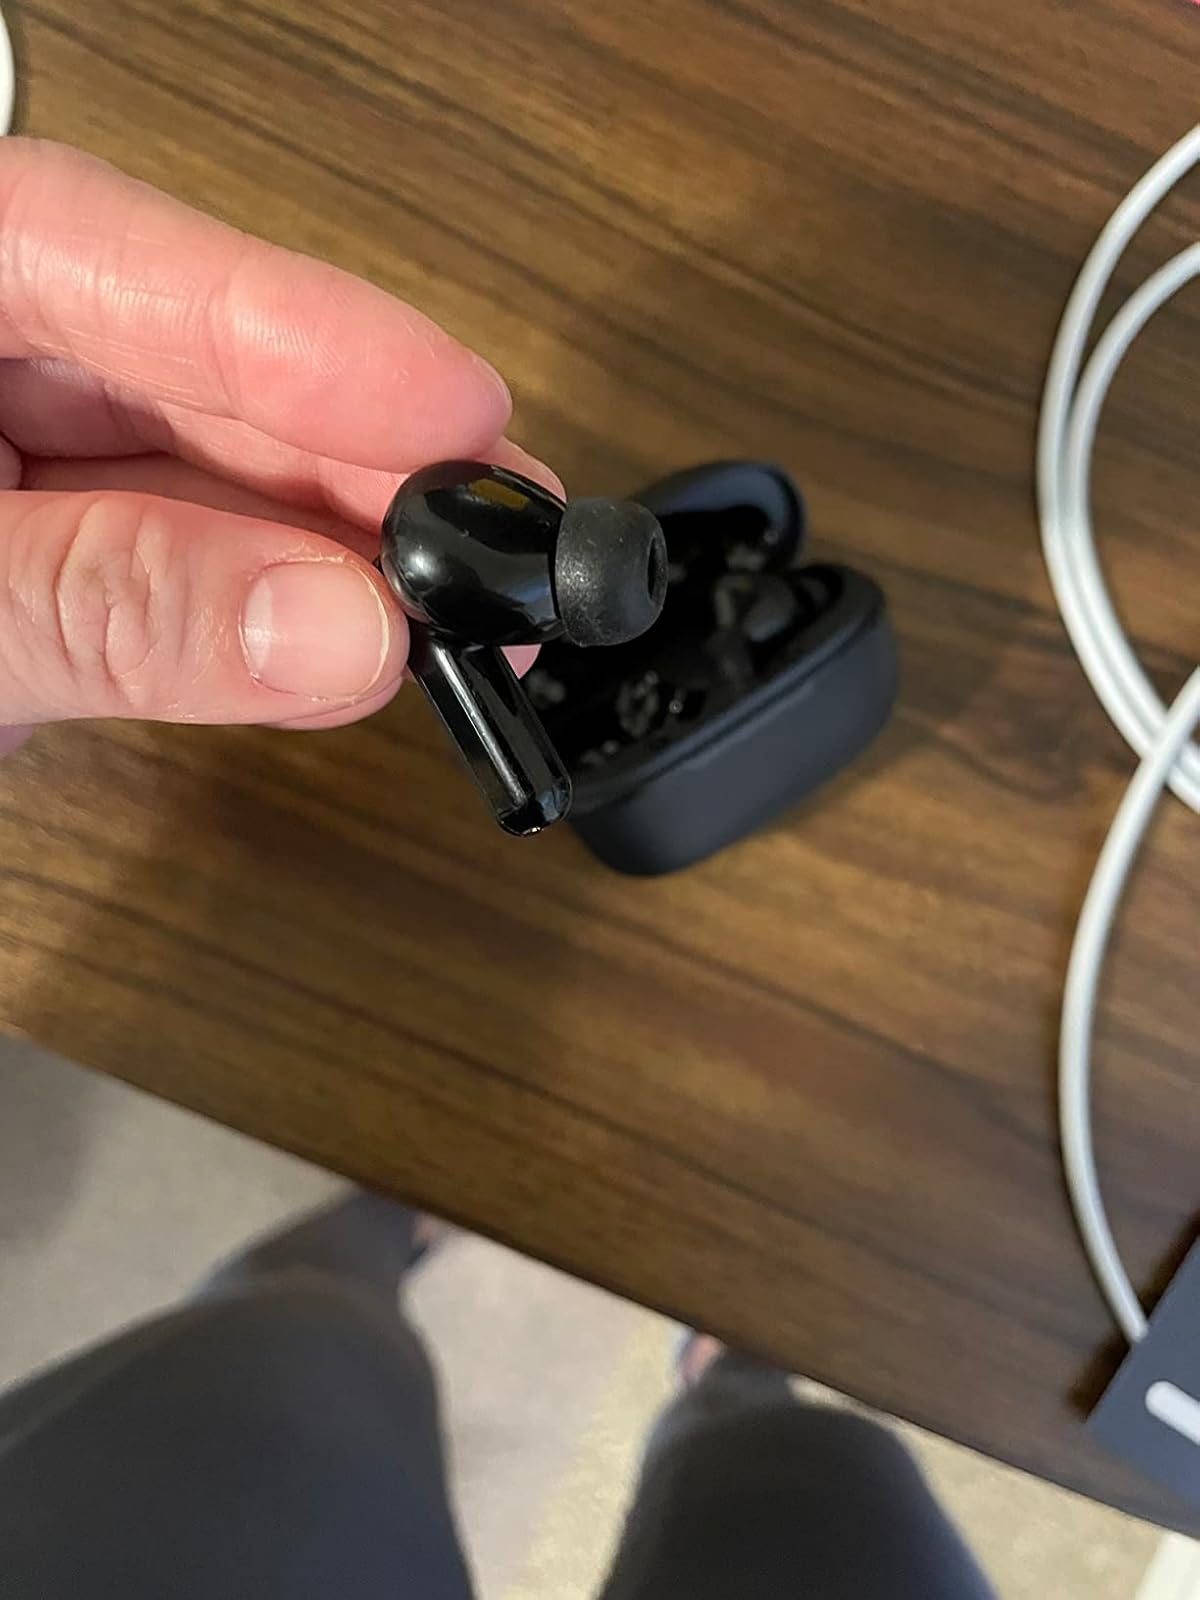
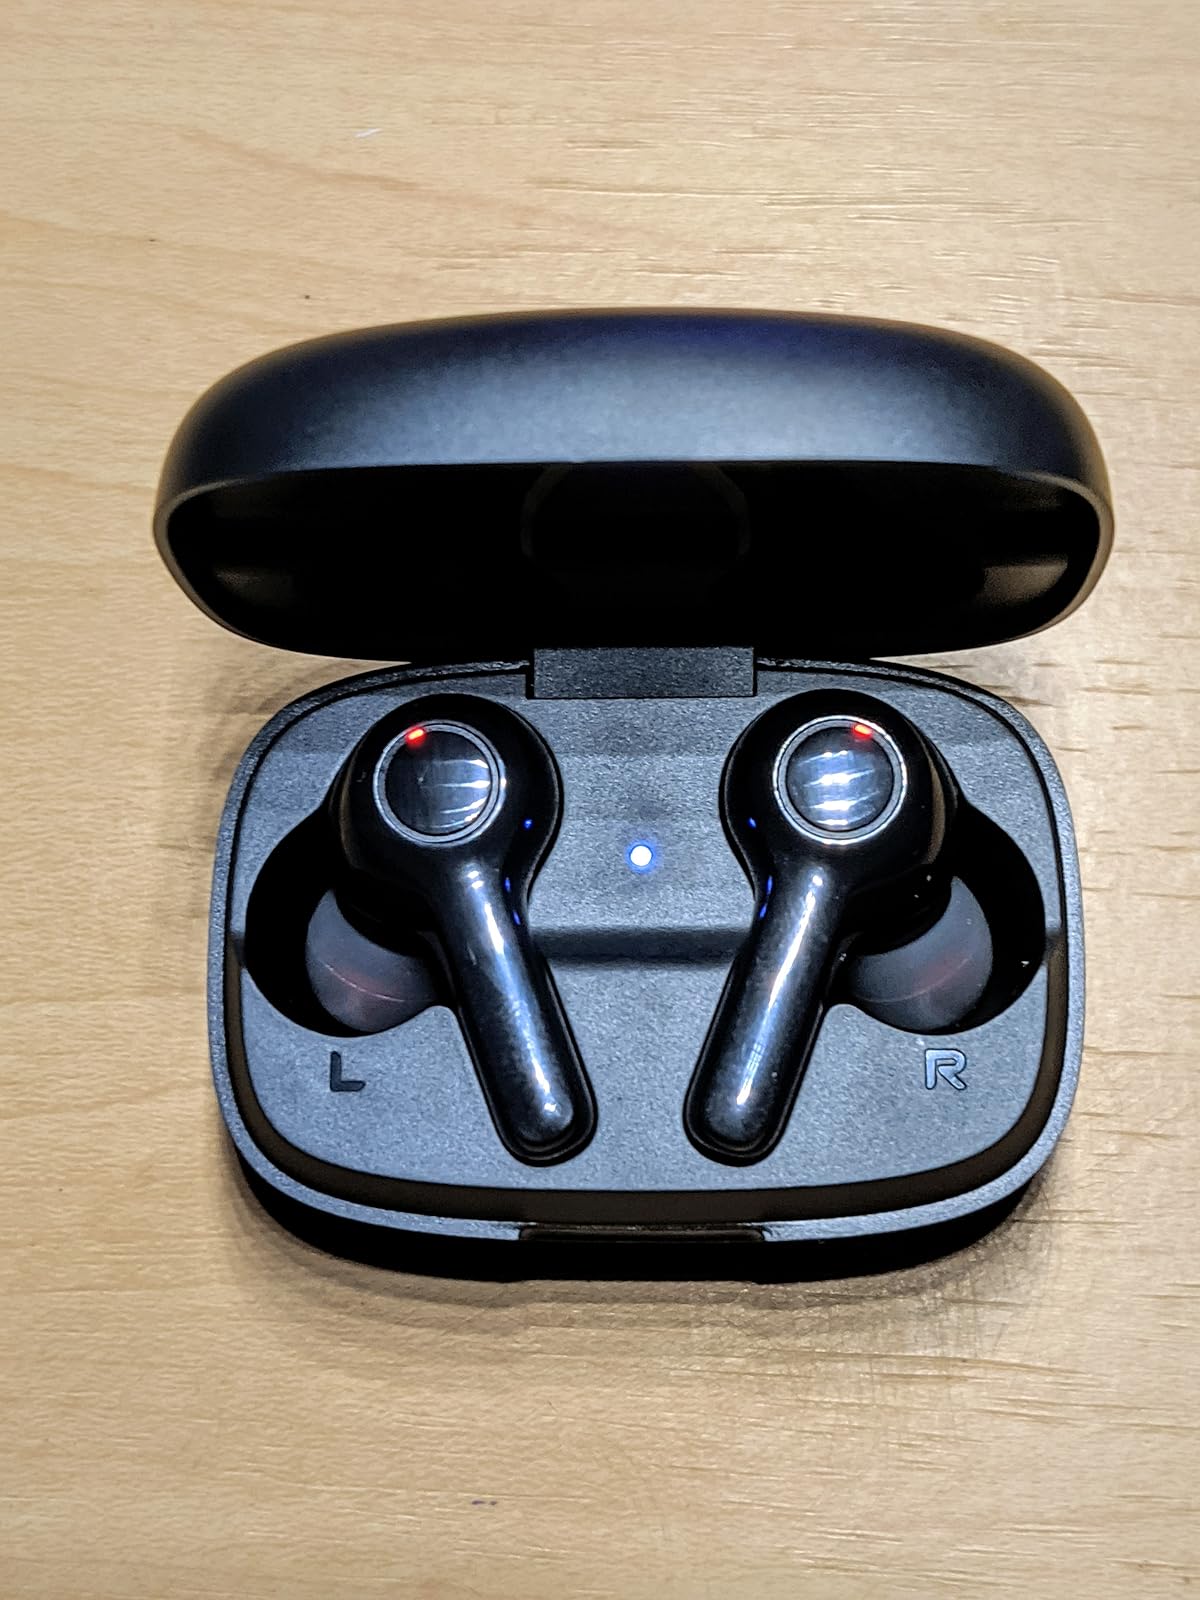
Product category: earbuds
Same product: no